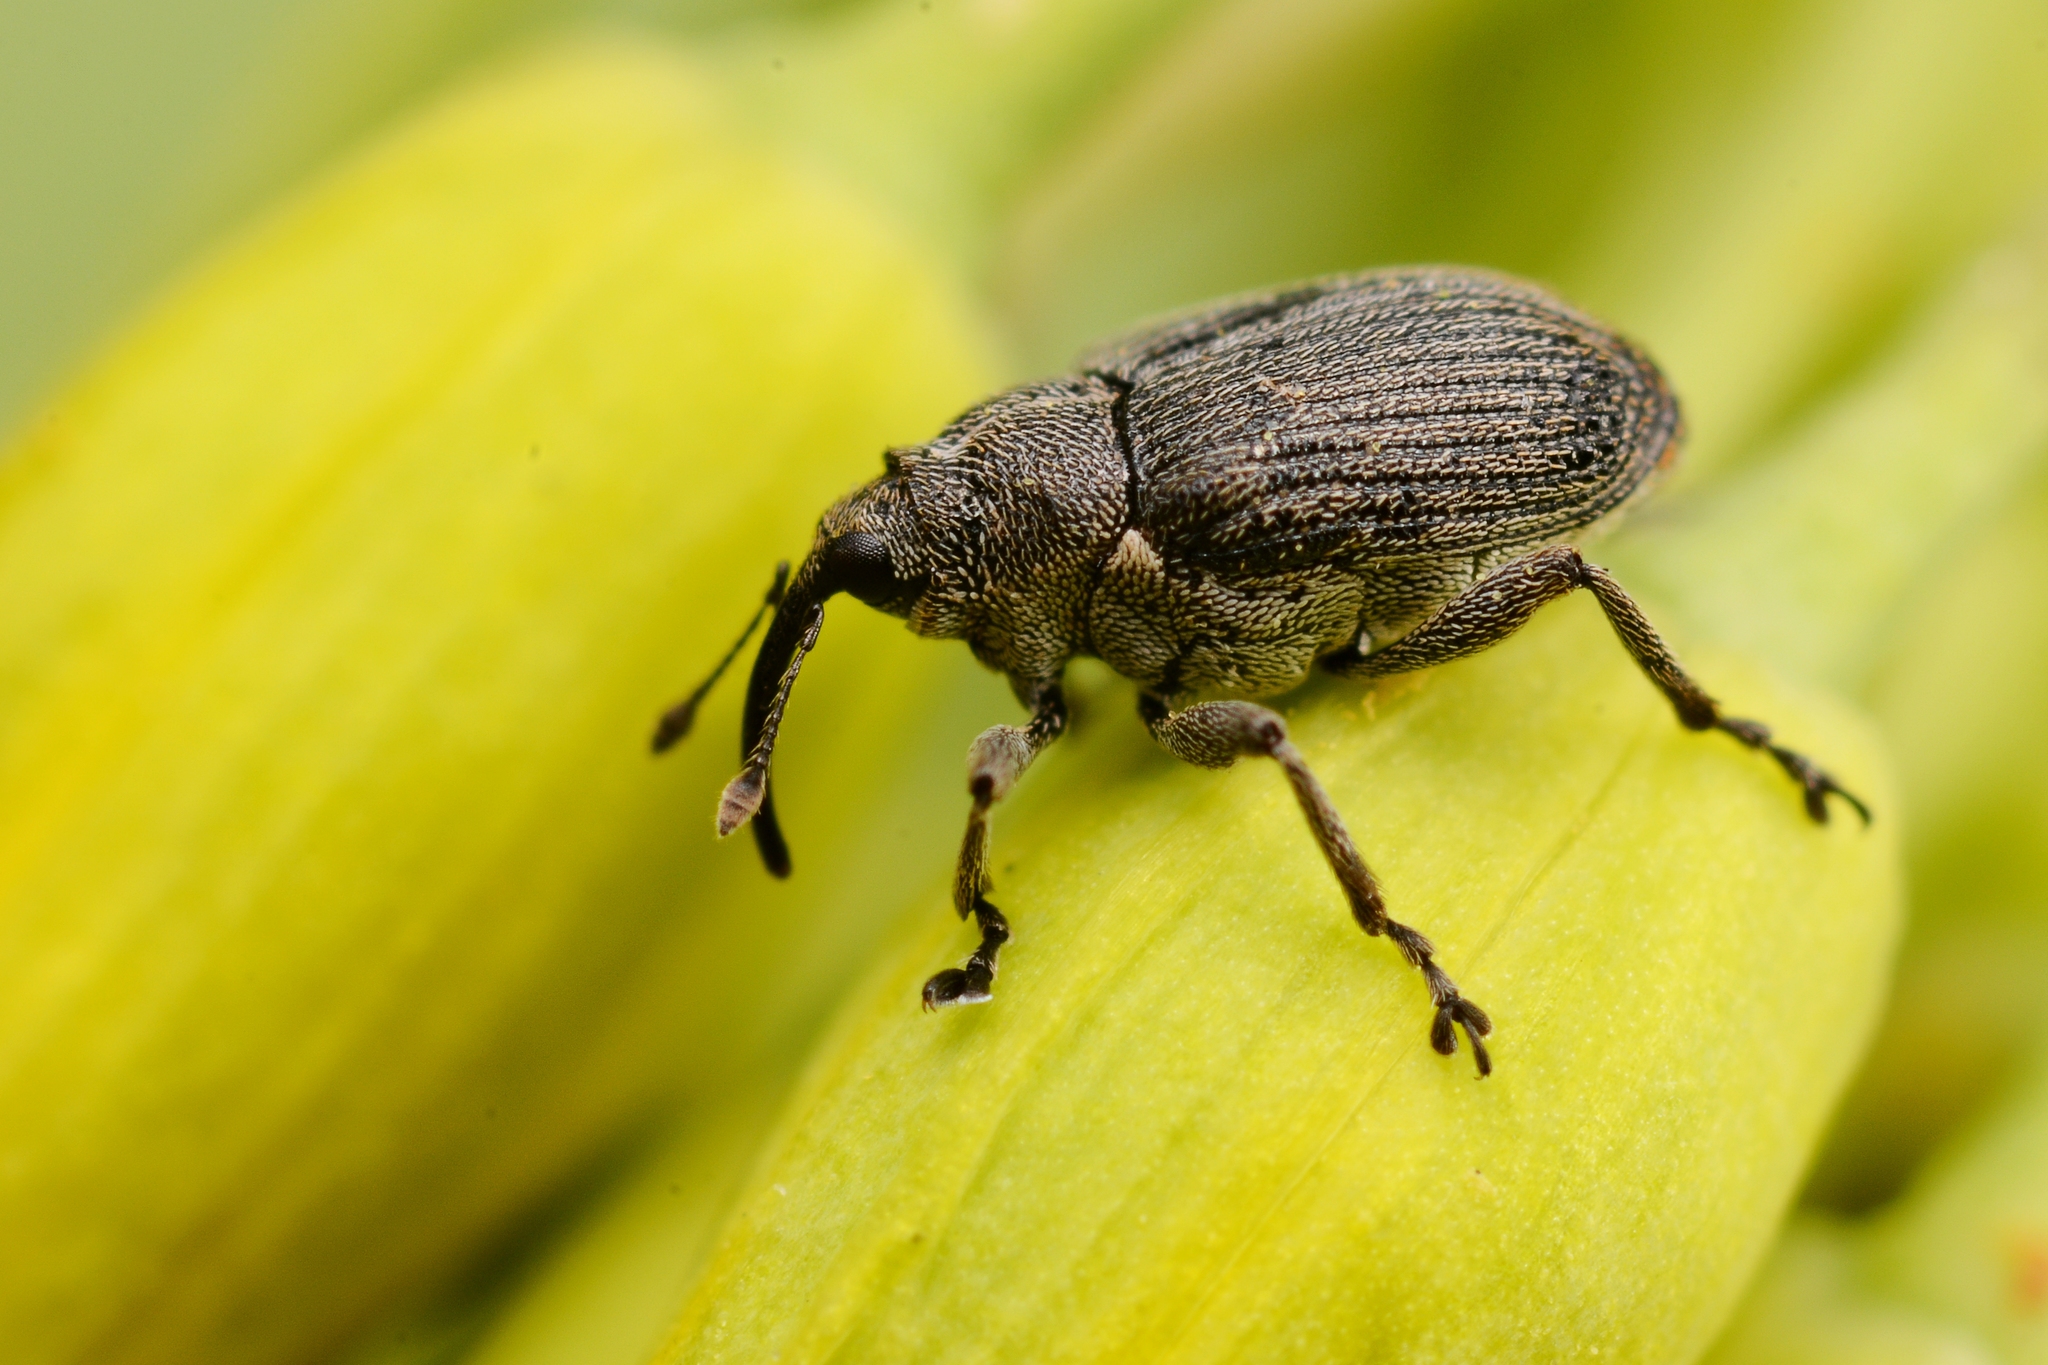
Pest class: Cabbage_seedpod_weevil